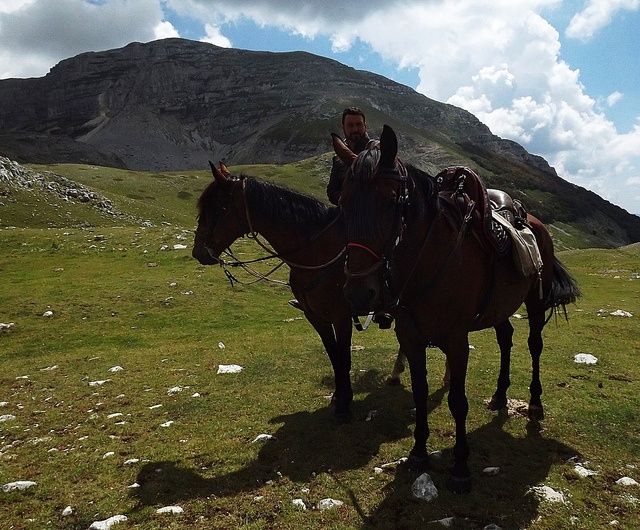
Two horses with saddles standing in a field.
Two horse with riding gear in front of a mountain.
A man on horseback sitting next to a riderless horse in front of a mountain.
2 horses stand in a mountainous area, one being ridden by a man.
Two  brown horses wearing saddles, one carrying a person.